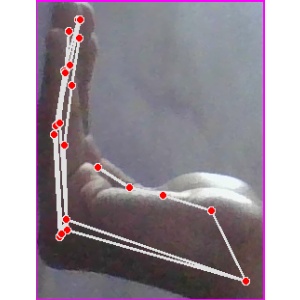
अक्षर: स